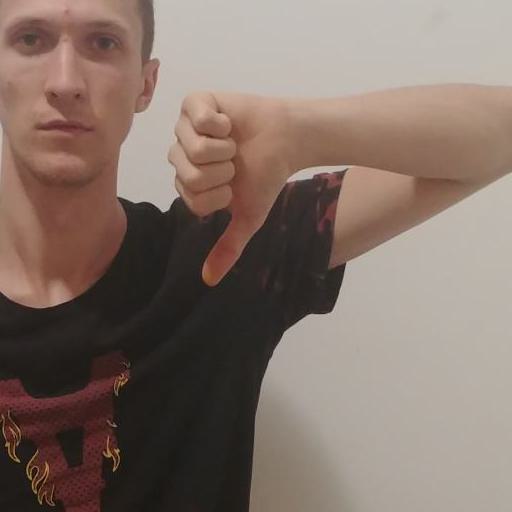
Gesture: dislike